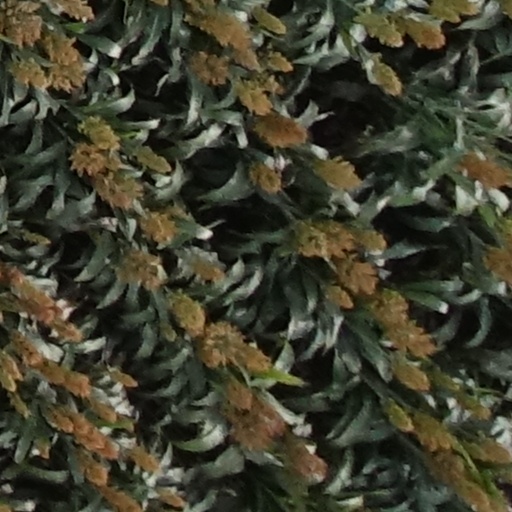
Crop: sorghum